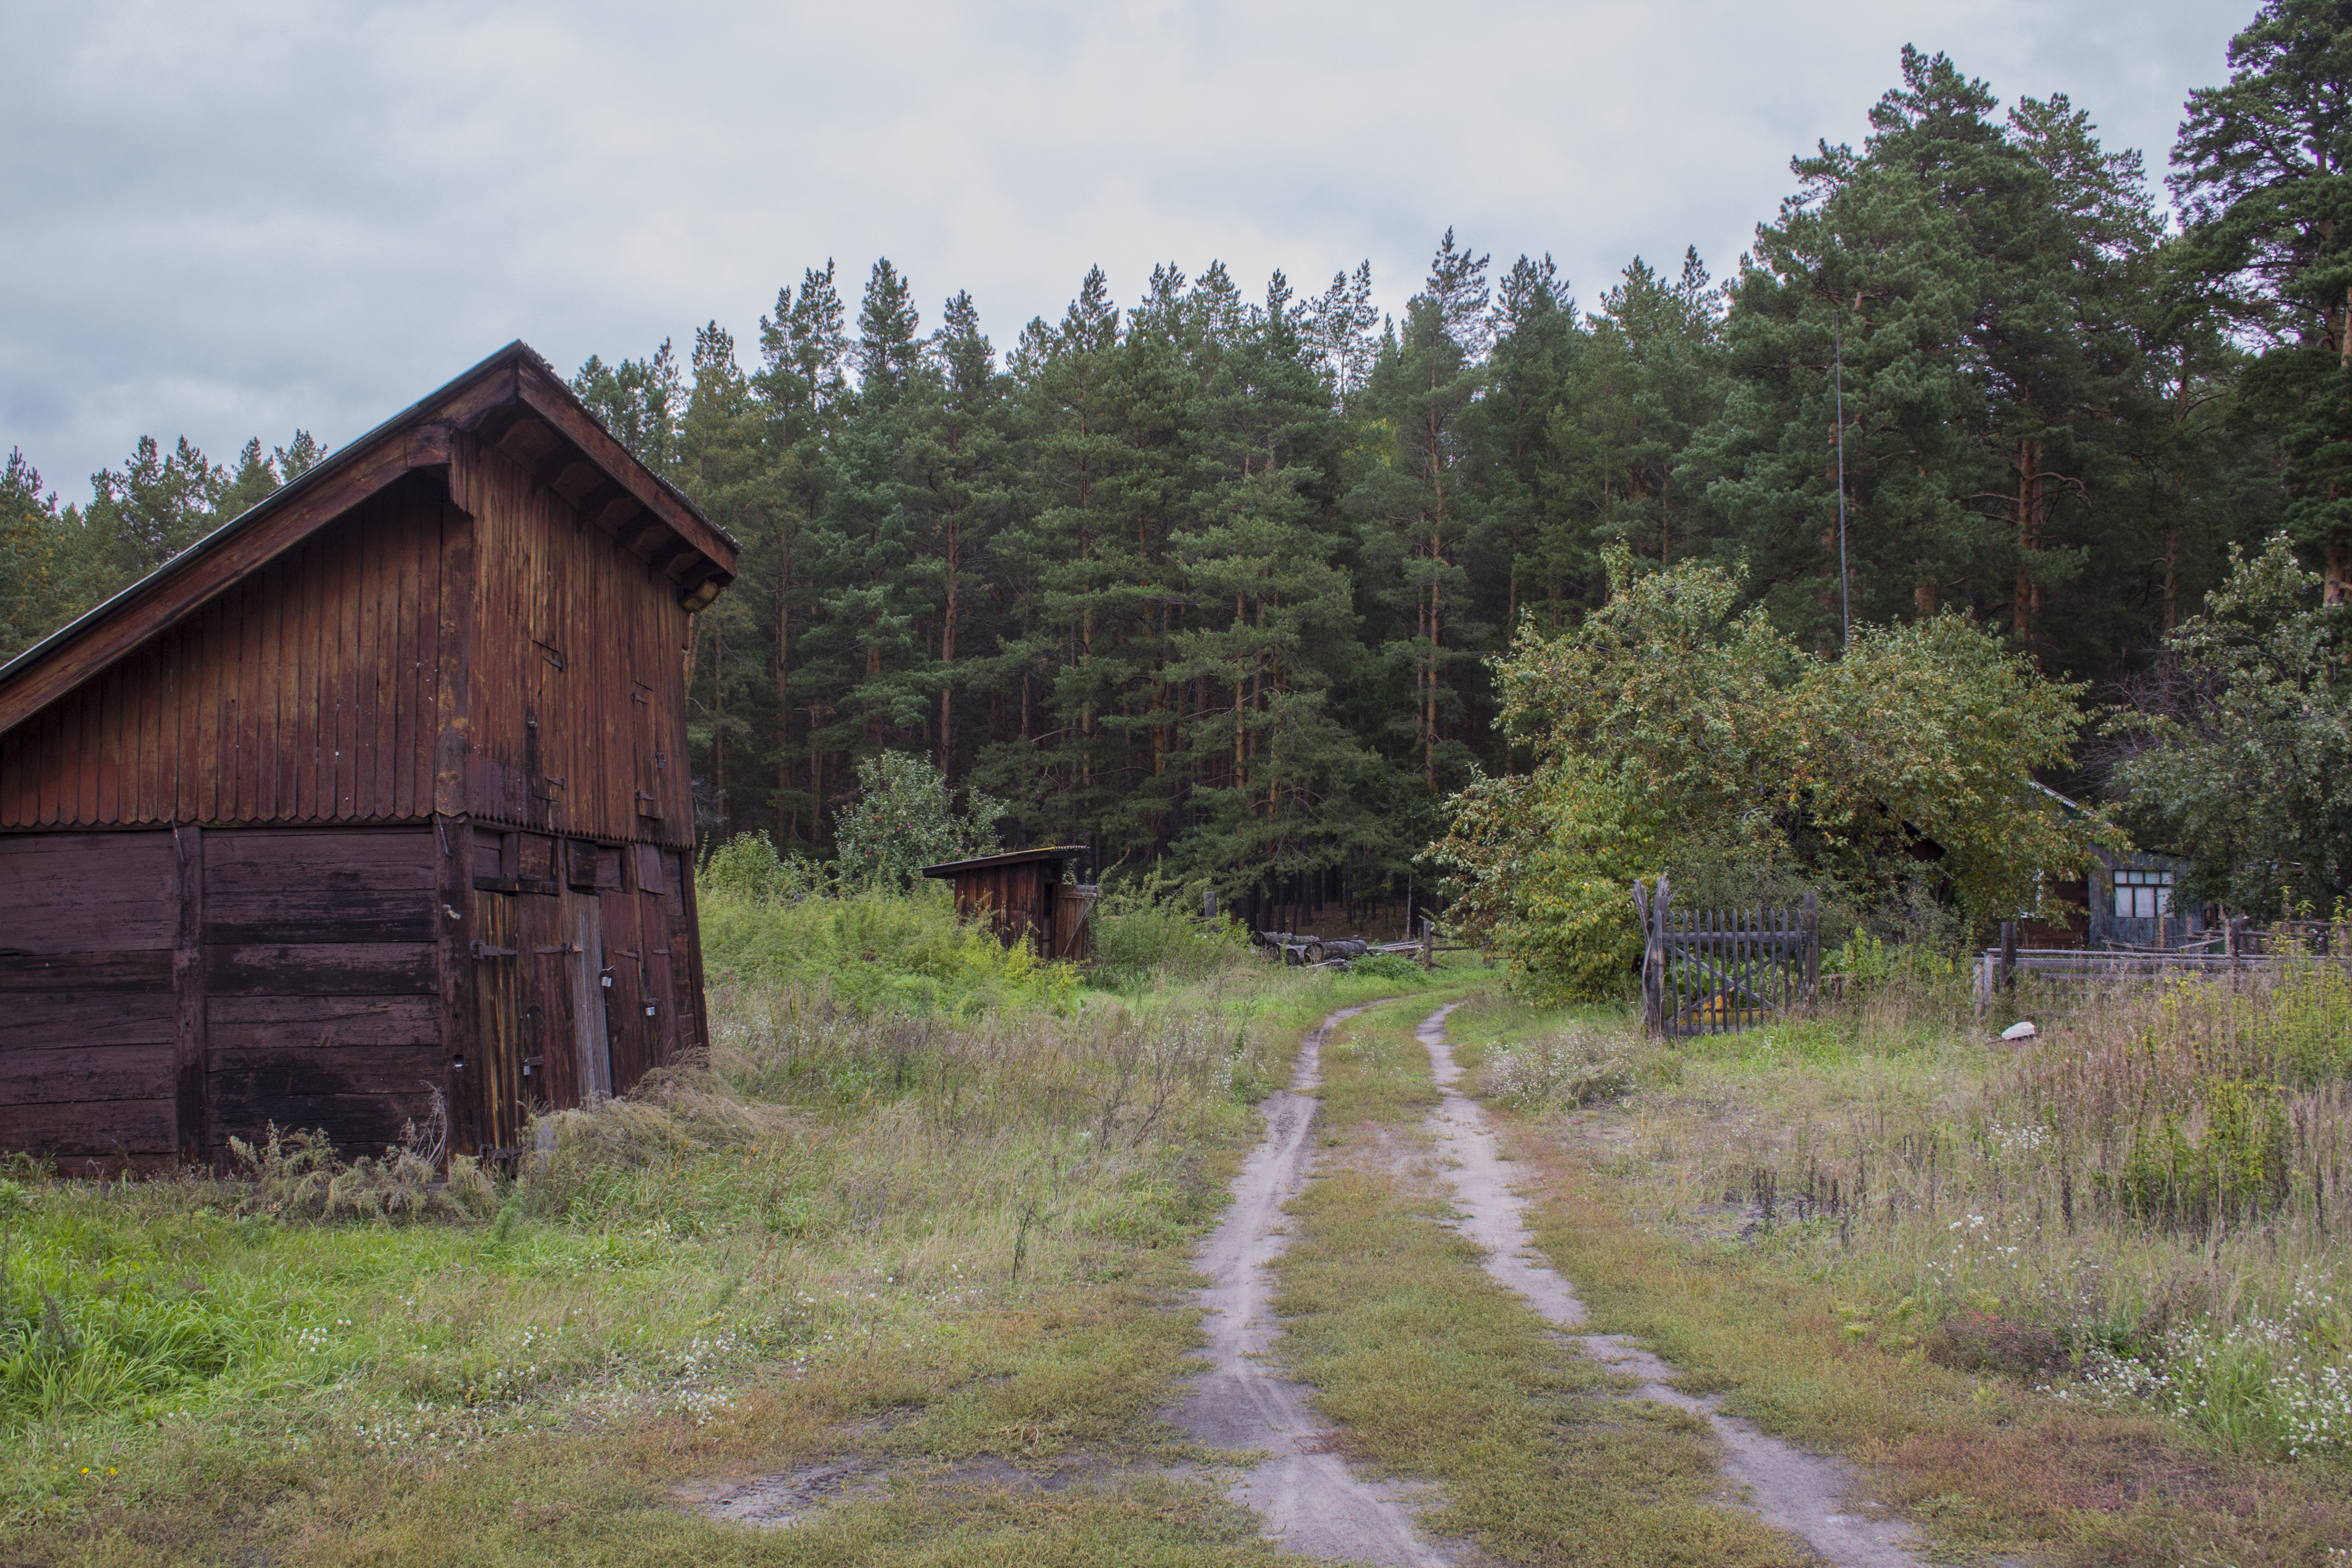
buildings, station, railway, natural landscape, property, dirt road, tree, land lot, rural area, grass, barn, shed, house, shack, landscape, road, farm, meadow, forest, log cabin, plant, thoroughfare, state park, hut, cottage, grassland